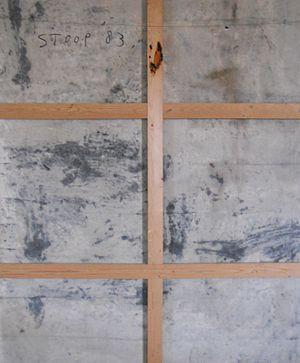
Sans Titre, Verso, 1983, huile sur toile, 210cm x 155cm.
Pieter Stoop est un peintre néerlandais, à l'origine de grands tableaux abstraits, non figuratifs.